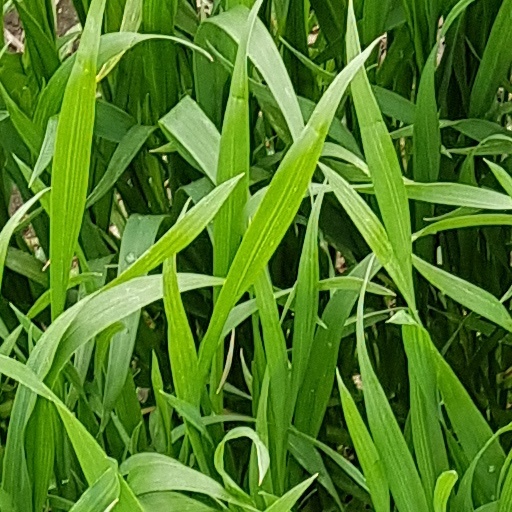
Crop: wheat